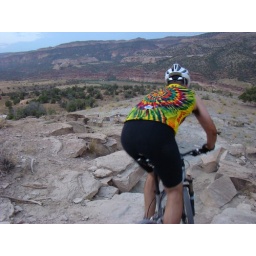
Marys Loops. Colorado river in back ground